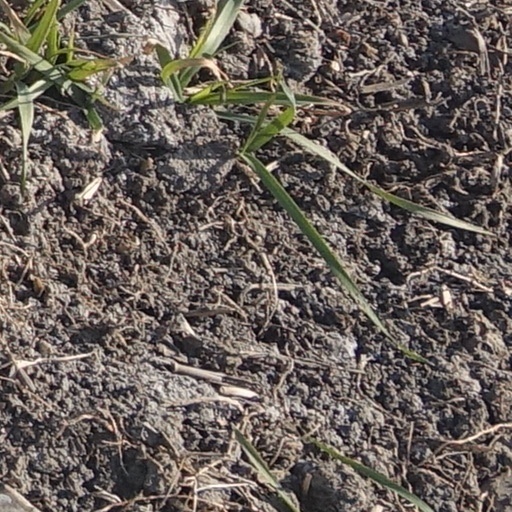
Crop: wheat